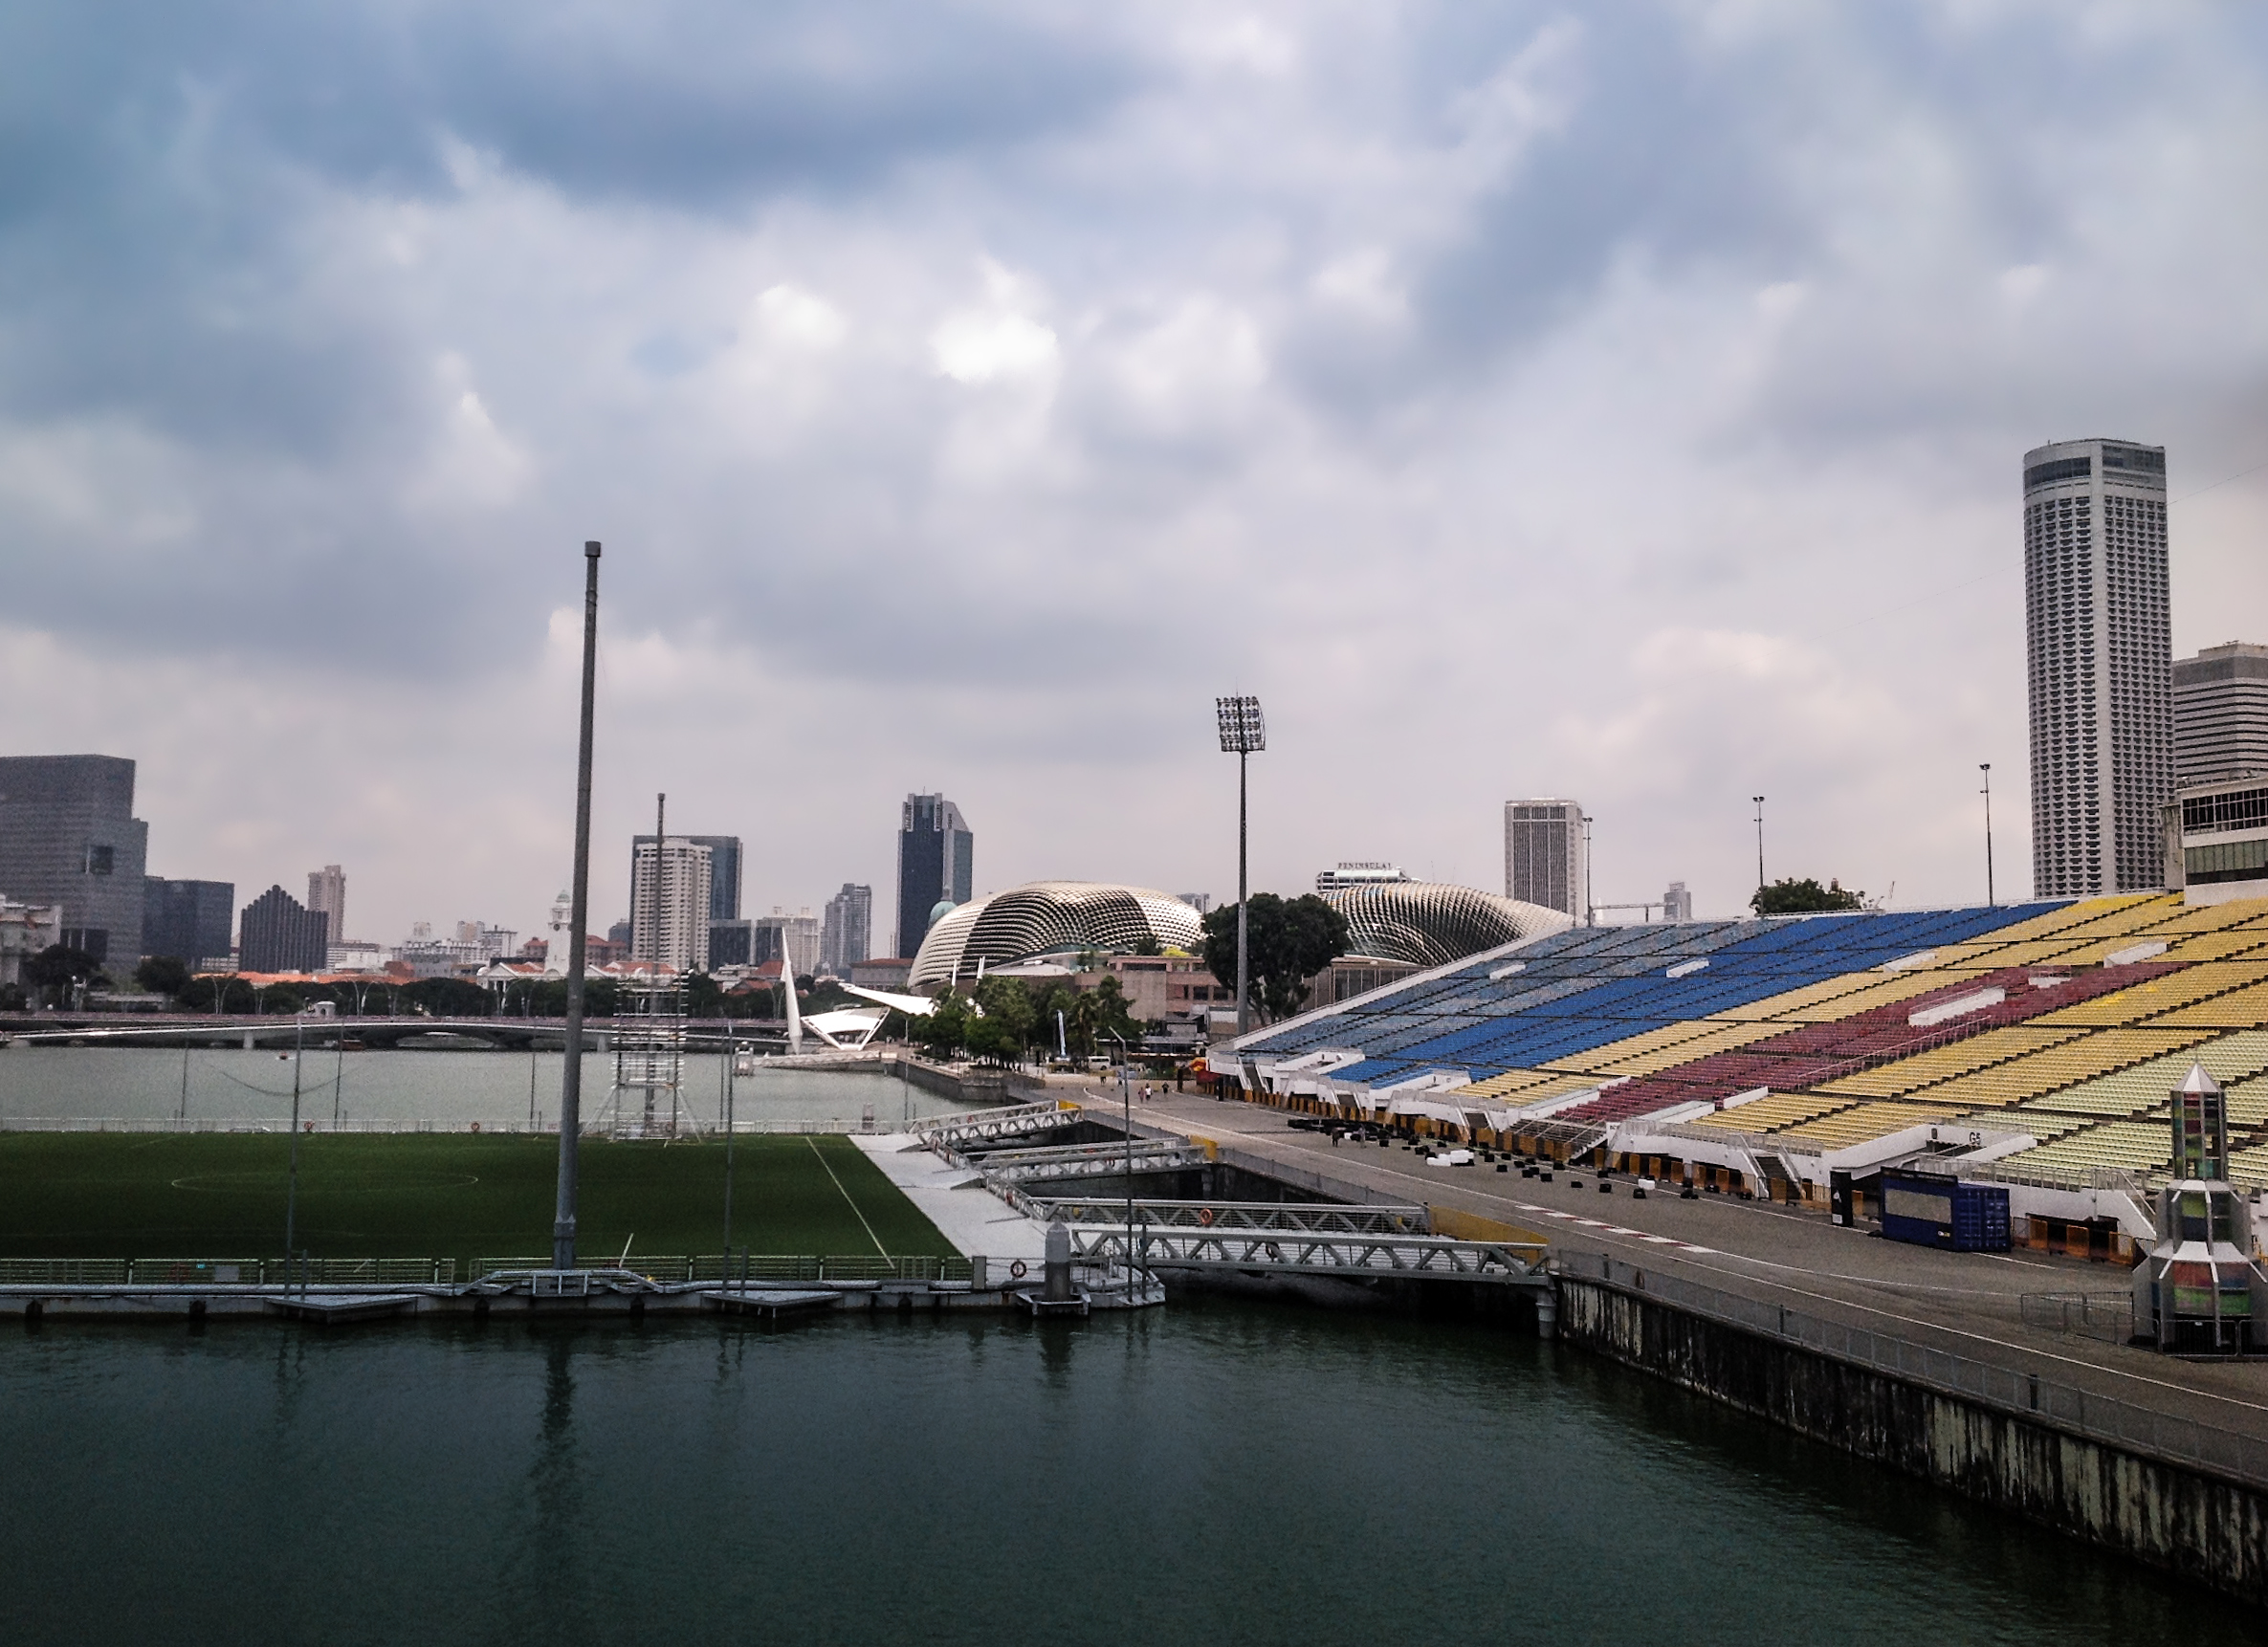
sea, dock, structure, sport, bridge, skyline, field, town, city, skyscraper, urban, river, cityscape, downtown, travel, transport, reflection, bay, asia, landmark, soccer, harbor, industry, marina, floating, float, football, stadium, waterway, singapore, venues, aerial photography, urban area, geographical feature, human settlement, sport venue